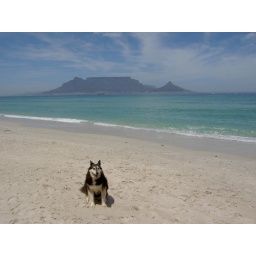
this is my dog, Chase, on the beach by my house